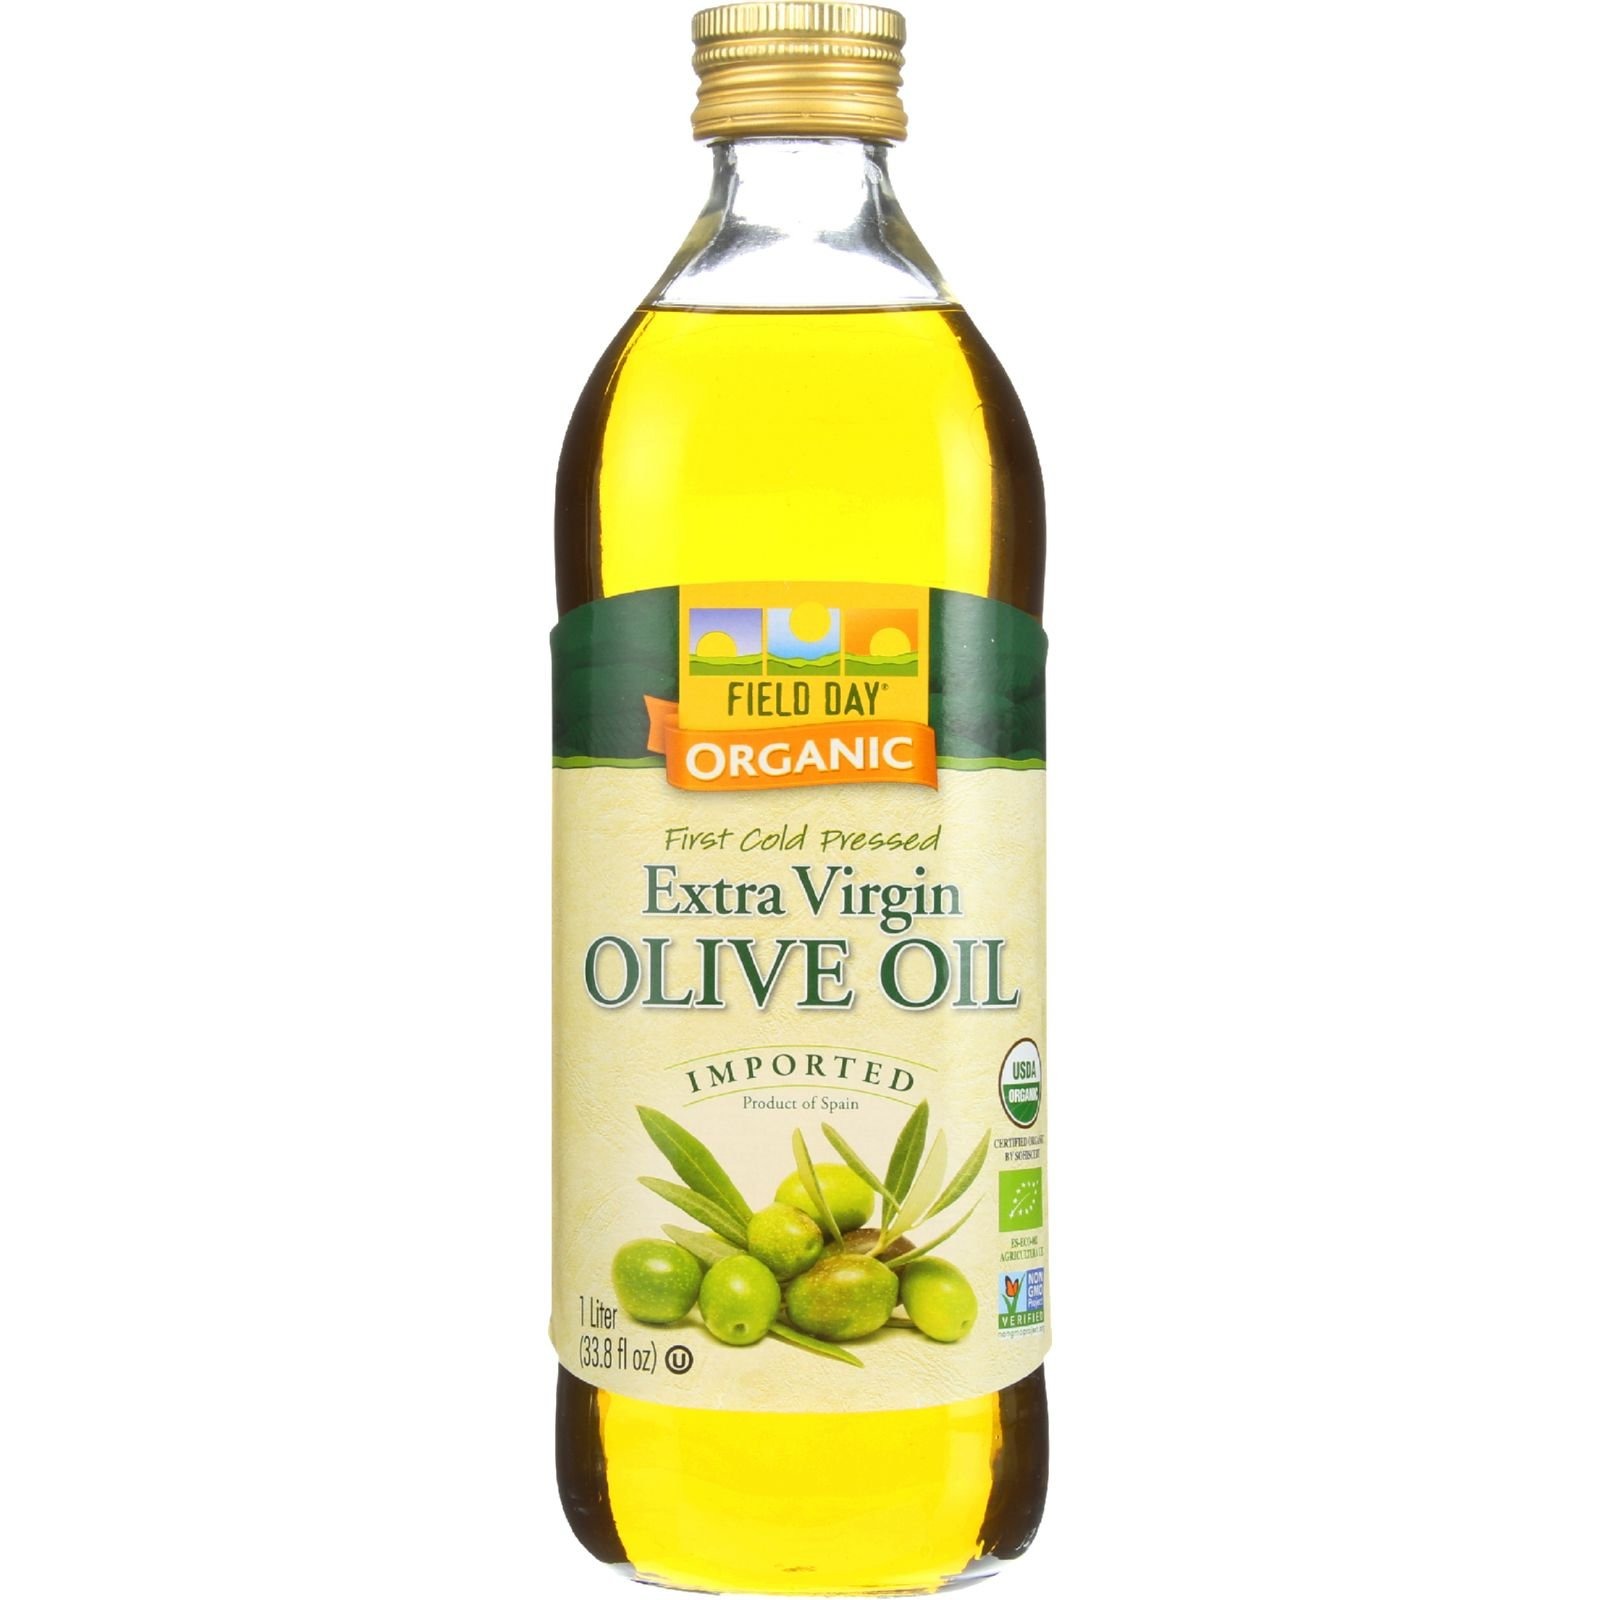
Item Name: Field Day Olive Oil Organic Extra Virgin Imported Glass Bottle, 33.8 Fl Oz
Bullet Point 1: Made from handpicked olives, and first cold pressed to create a deliciously light flavor, it’s a silky smooth addition drizzled over any salad
Bullet Point 2: Use it to sauté vegetables, add richness in baking or simply garnish your dishes for perfect presentation
Bullet Point 3: Field Day Organic Extra Virgin Olive Oil is a pantry essential from everyday cooking to special occasions
Value: 33.8
Unit: Fl Oz

Price: 30.2